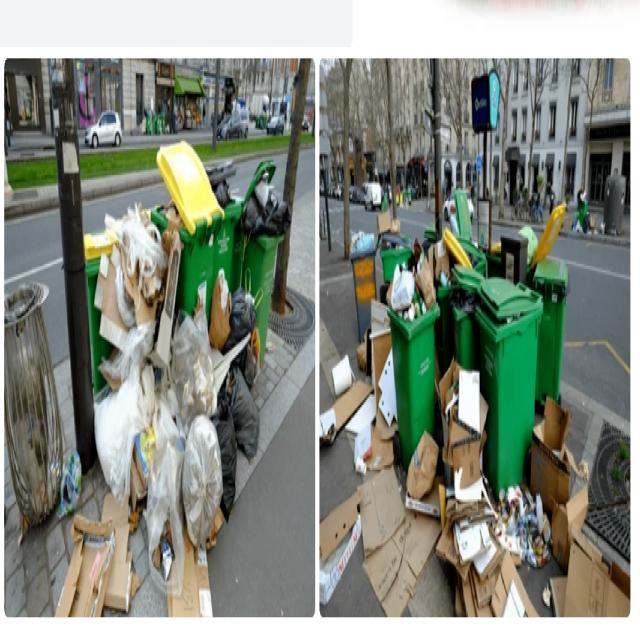
Label: Garbage